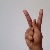
The image shows a hand gesture representing the letter 'K' in Indian Sign Language.